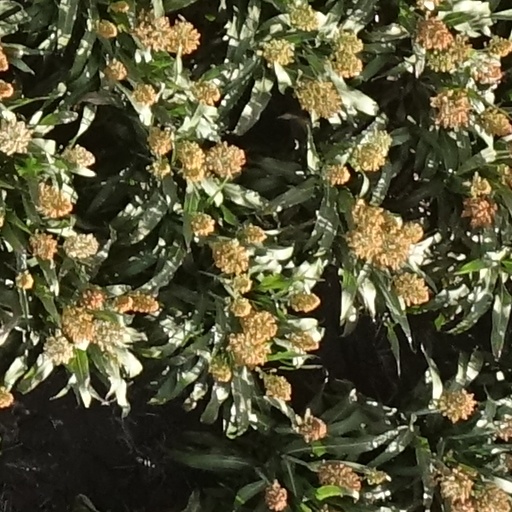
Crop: sorghum